W.C. Retszch House

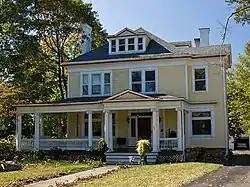
Front of the house

The W.C. Retszch House is a historic residence in the city of Wyoming, Ohio, United States. Built at the opening of the late nineteenth century, it was originally the home of a Cincinnati-area businessman, and it has been designated a historic site because of its distinctive architecture.